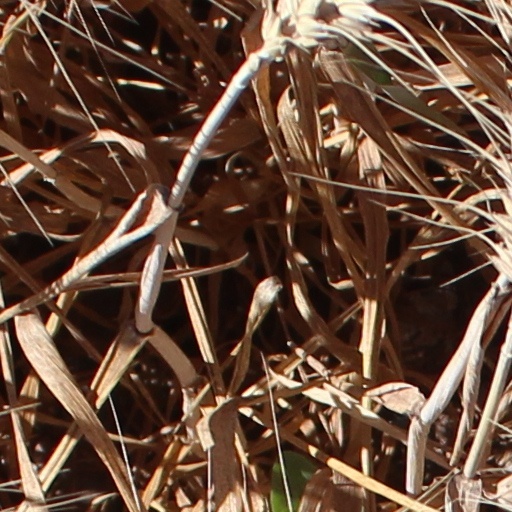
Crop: wheat